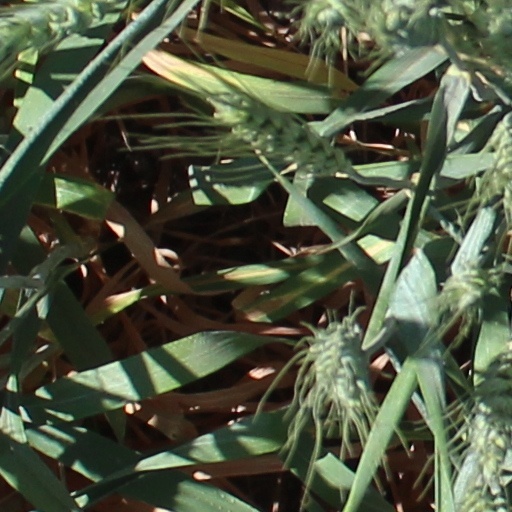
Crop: wheat